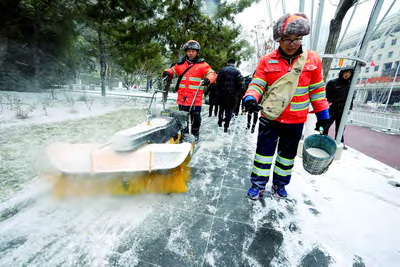
Weather: snow or frosty